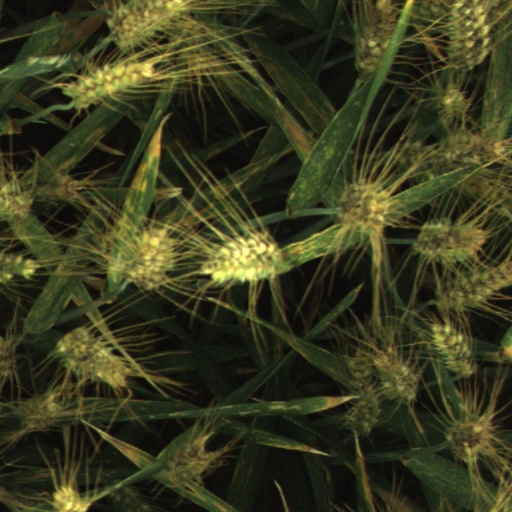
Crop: wheat